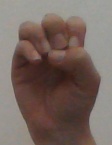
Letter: ha